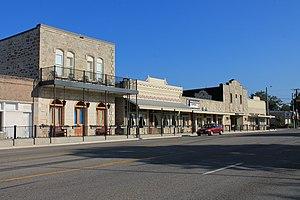
La ville de Blanco est située dans le comté de Blanco, dans l’État du Texas, aux États-Unis. Sa population s’élevait à 1 739 habitants lors du recensement de 2010, estimée à 2 027 habitants en 2017.